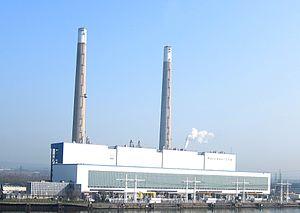
Centrale électrique de Porcheville
Le secteur de l'électricité en France était le dixième producteur mondial d'électricité en 2017 ; sa production nette s'est élevée à 537,7 TWh en 2019.